Helmen Kütt

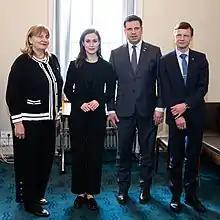
Kütt with Prime Minister Sanna Marin, Jüri Ratas and Aivar Sõerd in 2022

As Andrus Ansip resigned Taavi Rõivas became the new Prime Minister of Estonia and he formed the coalition with the Social Democratic Party (Andrus Ansip´s III government was a coalition between conservative IRL and classical liberal Reform Party). As a result of coalition negotiations Minister of Social Affairs was torn apart into two separate ministers: Minister of Social Protection and Minister of Health and Labour.